KGYM

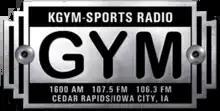
Logo as The Gym

KGYM currently broadcasts ESPN Radio programming along with Iowa State University sports, college basketball and the NFL from Westwood One, the IndyCar Series, Minnesota Twins baseball on 107.5 FM and area high school football and basketball games. It also carried Cedar Rapids Kernels games before sharing rights with KMRY, another Cedar Rapids radio station, during the 2006 season. Kernels games moved exclusively to KMRY starting in 2007.